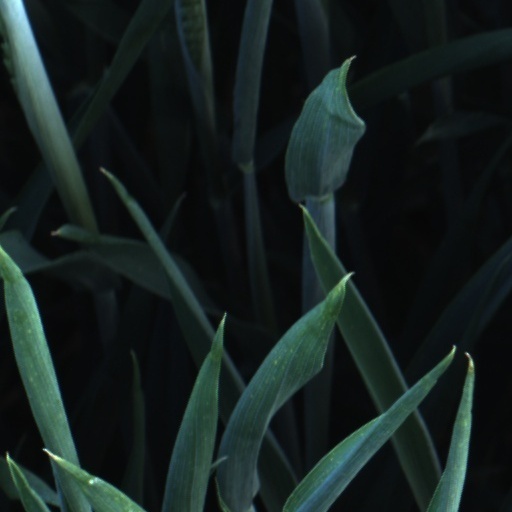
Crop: wheat